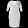
Label: Dress